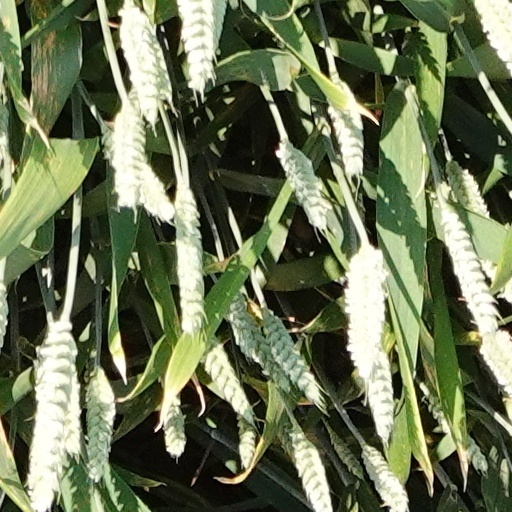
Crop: wheat